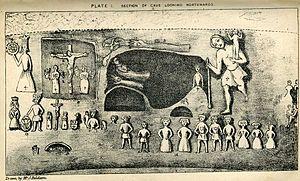
La grotte de Royston est une cavité artificielle située à Royston, dans l'Hertfordshire, en Angleterre. Selon les spéculations, elle aurait été utilisée par les templiers, sans qu'aucune preuve ne puisse confirmer cette hypothèse locale. Une autre théorie fait remonter la première utilisation de la grotte au Néolithique, époque à laquelle elle aurait servi de mine de silex.